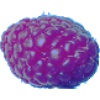
Label: Raspberry 1